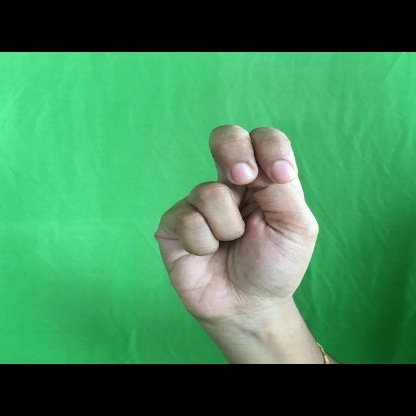
Mudra: Katakamukha